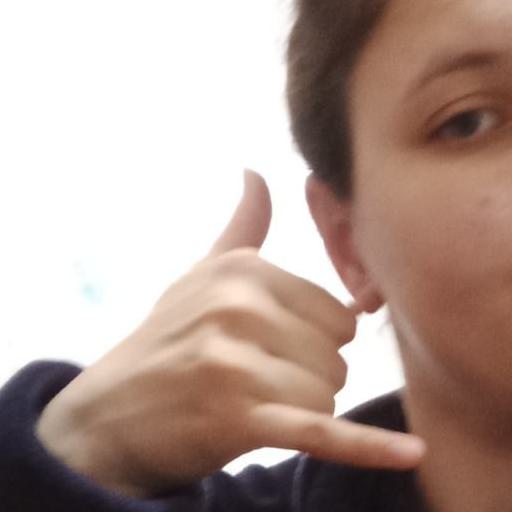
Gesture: call